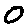
Label: 0